High-voltage direct current

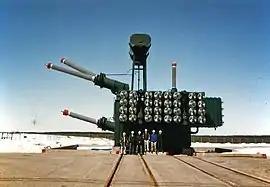
A single-phase, three-winding converter transformer. The long valve-winding bushings, which project through the wall of the valve hall, are shown on the left. The line-winding bushing projects vertically upwards at center-right

At the AC side of each converter, a bank of transformers, often three physically separated single-phase transformers, isolate the station from the AC supply, to provide a local earth, and to ensure the correct eventual DC voltage. The output of these transformers is then connected to the converter.